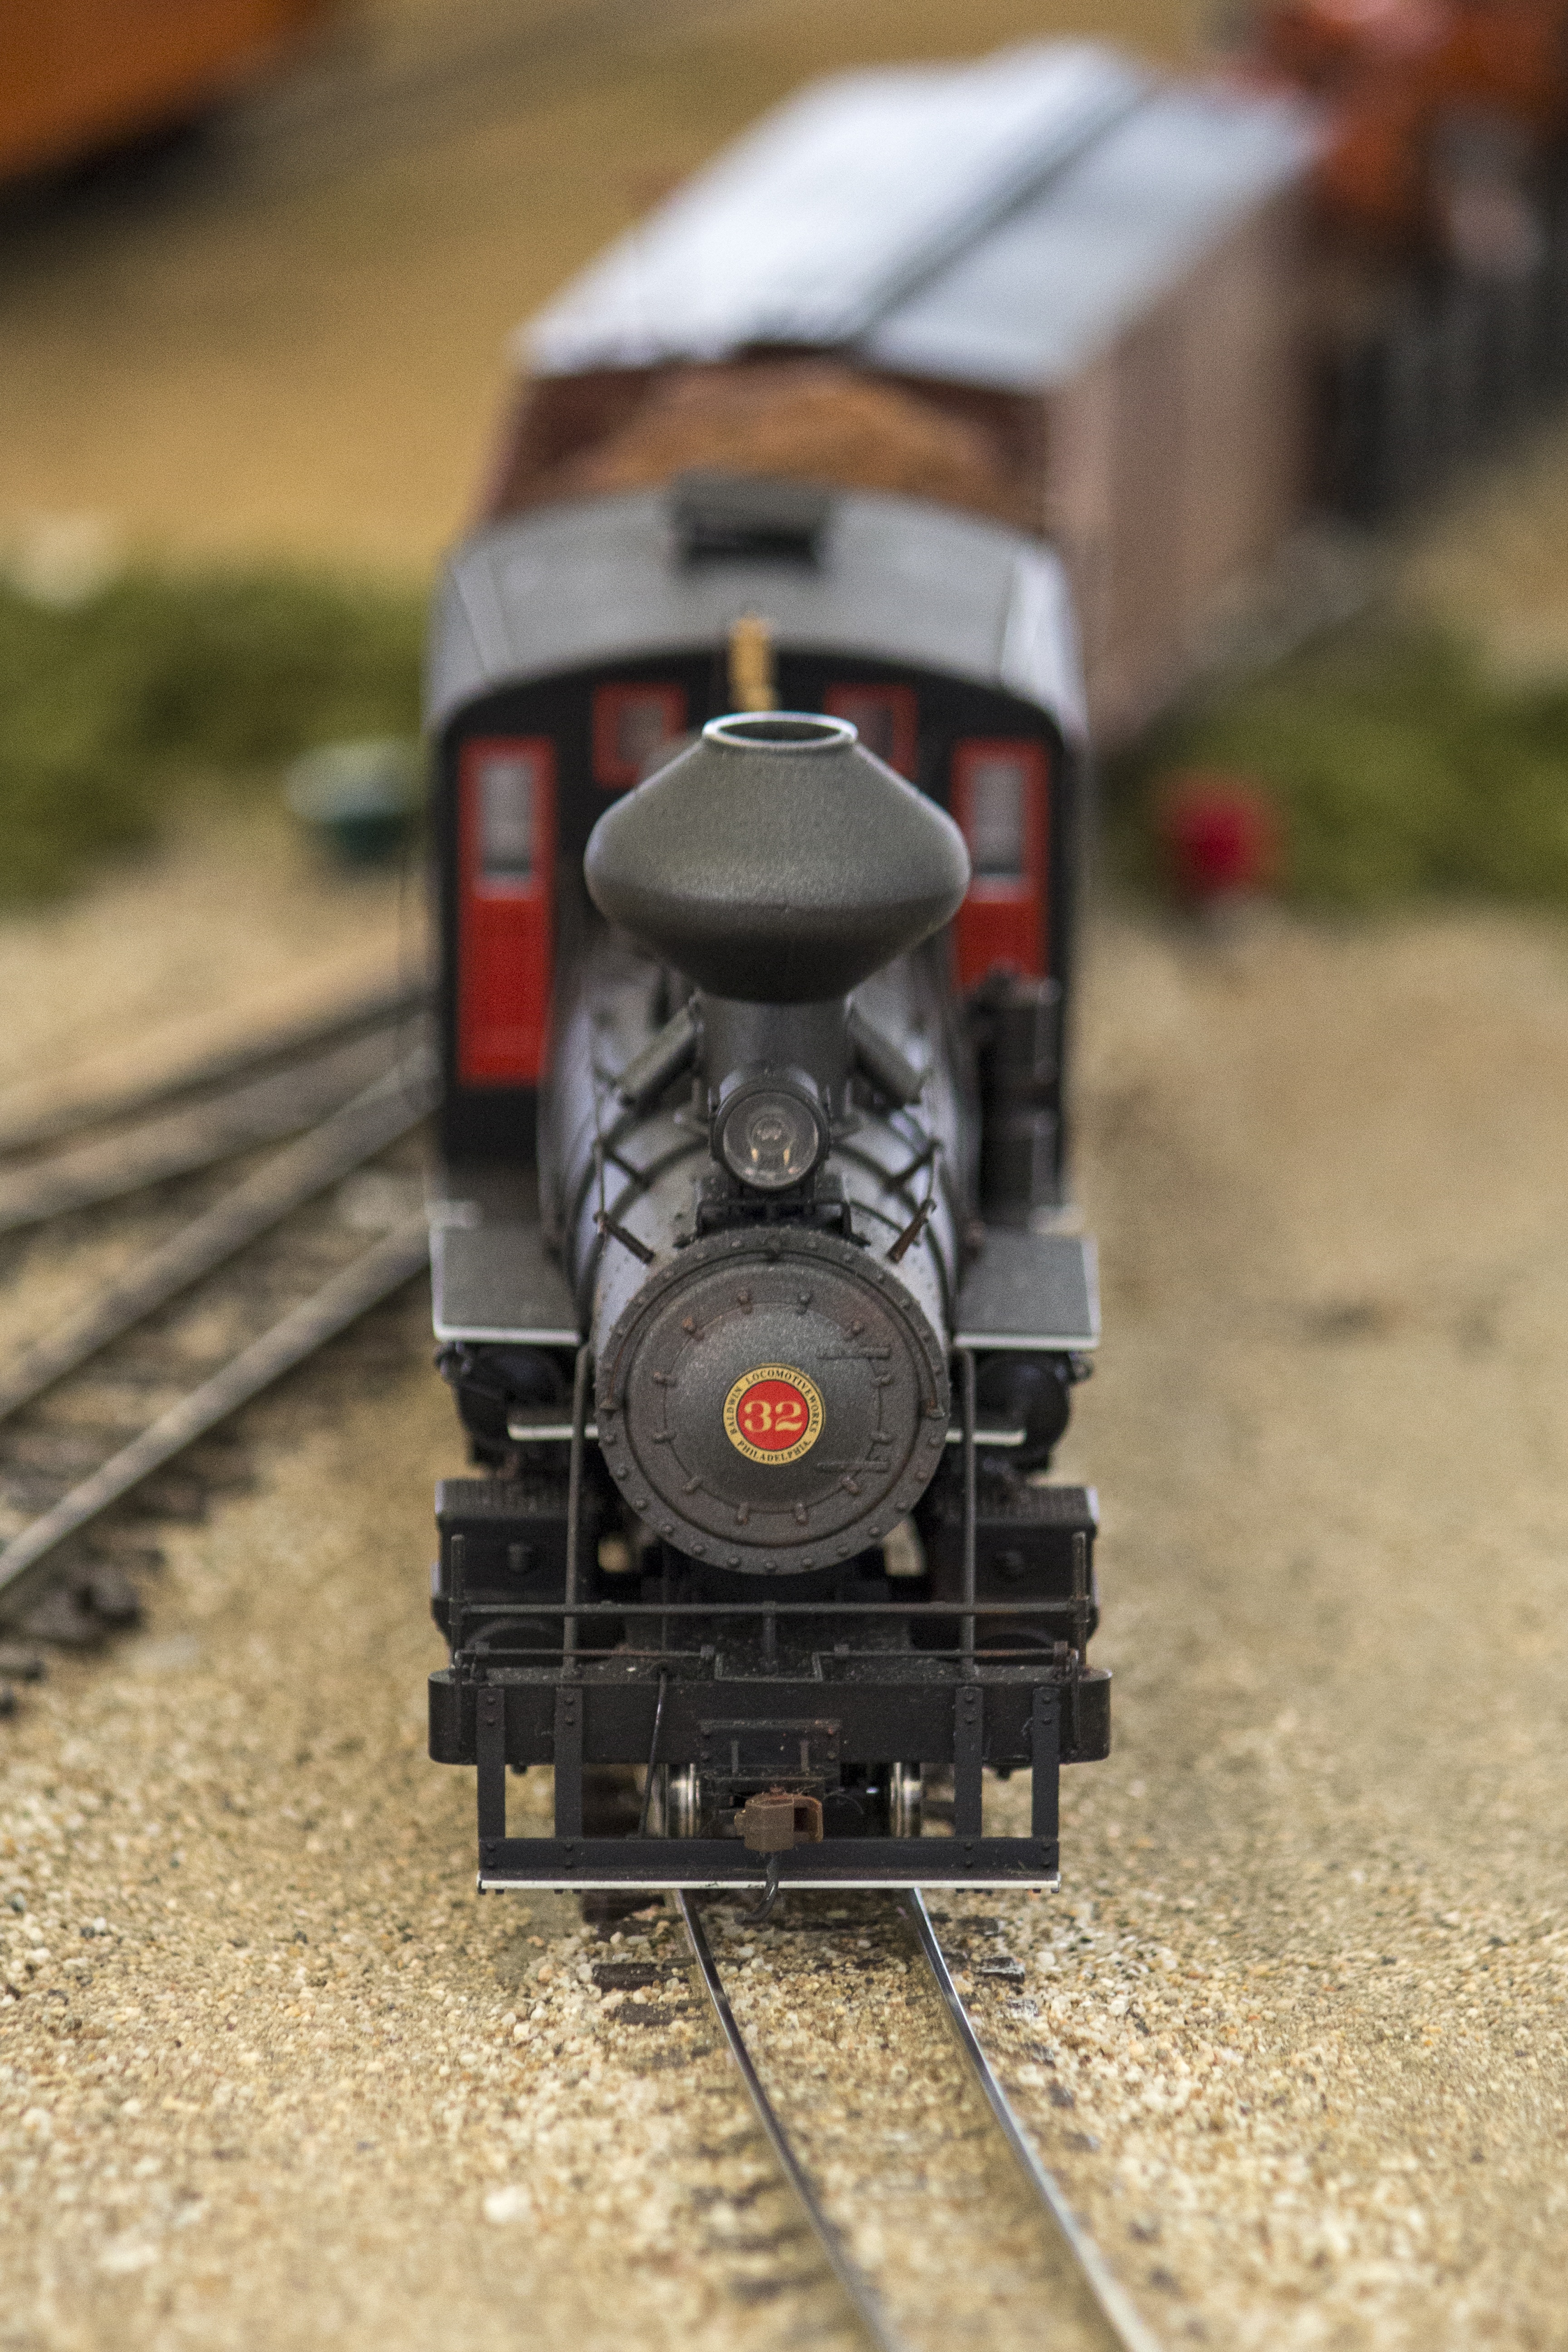
track, railway, railroad, wheel, old, rail, train, travel, steel, transportation, transport, vehicle, locomotive, single lens reflex camera